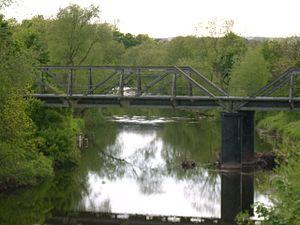
L'embranchement Eryholme – Richmond est une ligne de chemin de fer ouverte en 1846 par la York and Newcastle Railway Company. Le tronçon initial de la ligne reliait un point situé entre Darlington et Northallerton sur l'actuelle ligne de la côte est. Son terminus est la gare de Richmond.